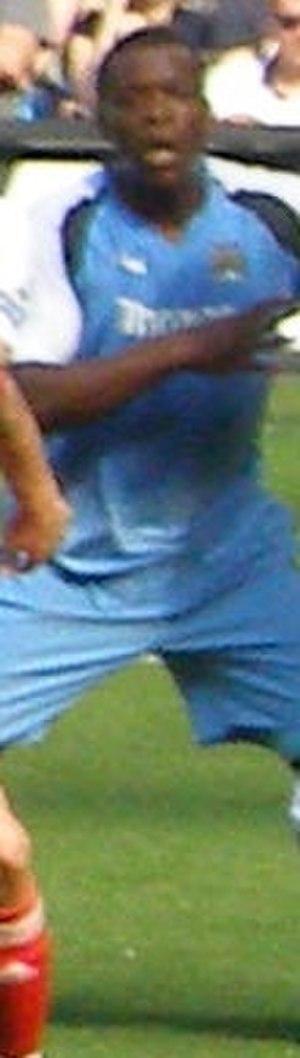
Chinedum Onuoha, né le 12 novembre 1986 à Warri, est un footballeur anglais qui évolue au poste de défenseur au Real Salt Lake.